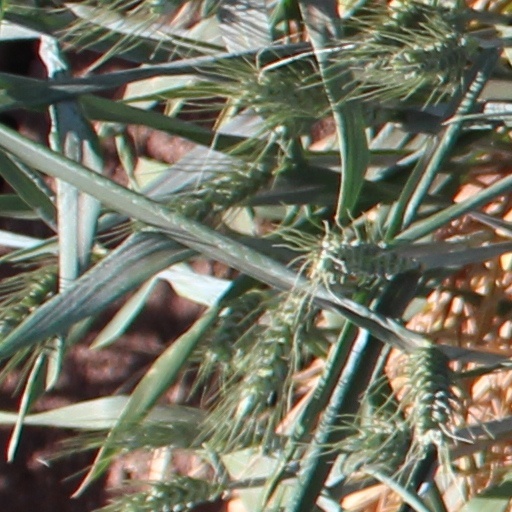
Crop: wheat